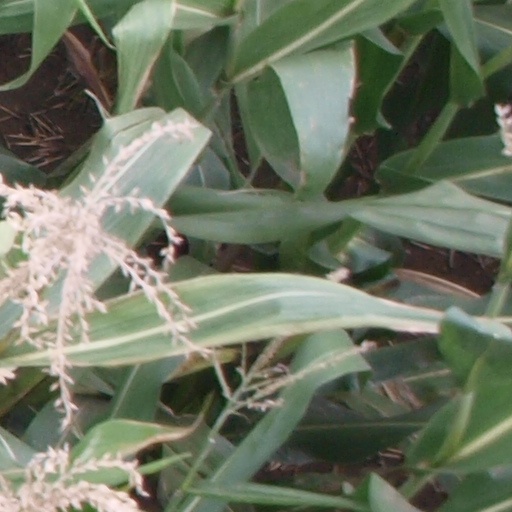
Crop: maize; corn